RunAway

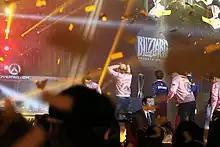
RunAway at the Overwatch Apex Season 2 Finals

After qualifying for OGN APEX Season Two, RunAway was able to make it past the two group stages and into the playoffs, where the team faced LW Blue in the semifinals. After four maps, the series was tied 2-2. In the fifth map, Kaiser, on Reinhardt, executed a five-man Earthshatter on RunAway's Eichenwalde attack to secure a victory and send RunAway to the Grand Finals. The team faced Lunatic-Hai in the finals. While RunAway took a quick 3–1 lead in the series, they dropped three consecutive maps to end the tournament in second place.